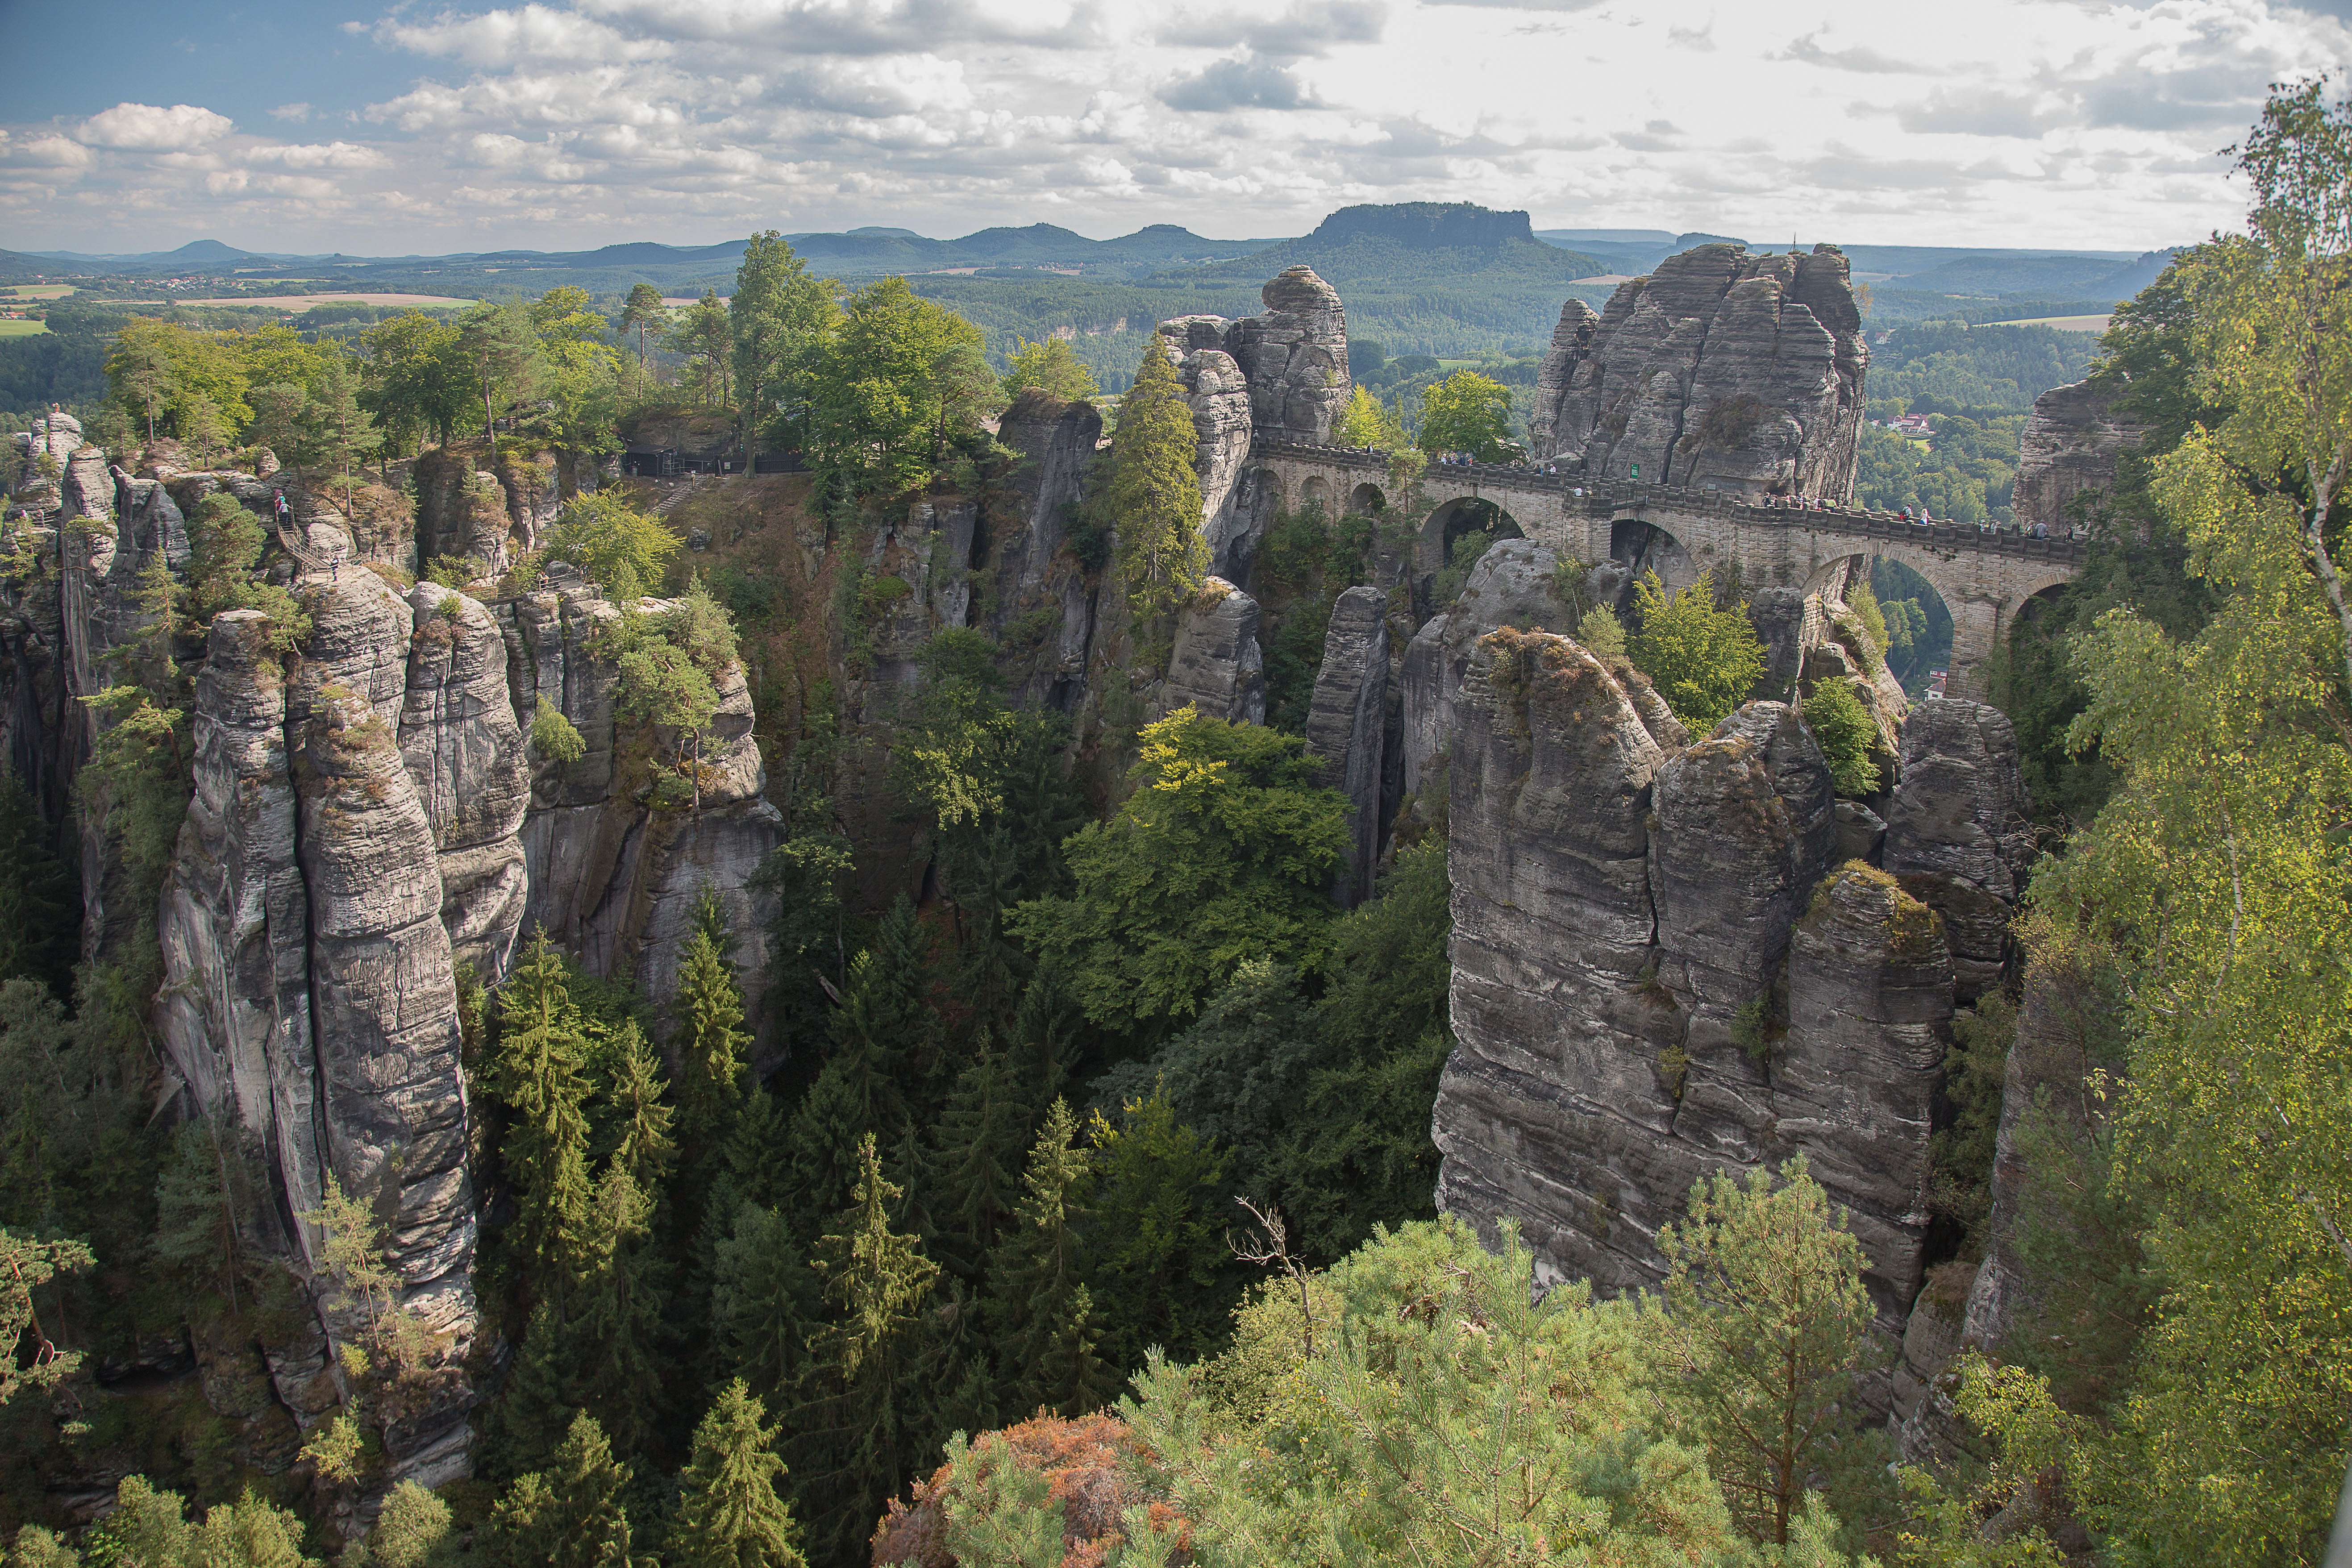
rock, wilderness, mountain, trail, valley, mountain range, formation, cliff, park, canyon, terrain, national park, ridge, geology, badlands, ravine, plateau, ecosystem, bastei, rathen, landform, saxon switzerland, biome, geographical feature